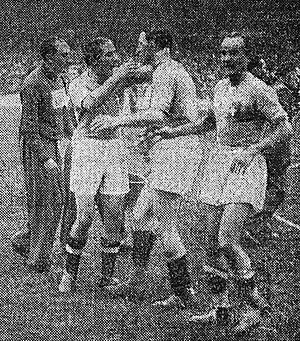
Victoire de l'Italie en finale de Coupe du monde de football 1938, Giuseppe Meazza congratule Silvio Piola.
L'équipe d'Italie de football remporte la Coupe du monde 1938 qui se déroule en France.